Golden bowl of Hasanlu

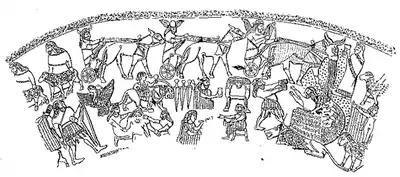
The reliefs around the bowl.

The reliefs show a complicated scheme with many figures, including several gods, various animals, sacrificing, and combat. It is mostly divided into two registers, with the gods, riding chariots and with winged heads, at the top.